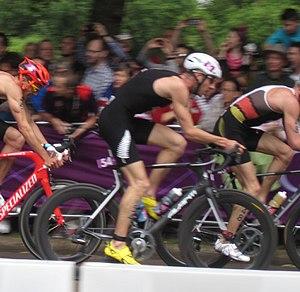
Bevan Docherty est un sportif néo-zélandais double médaillé olympique et champion du monde de triathlon à Madère au Portugal en 2004.